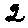
Label: 2